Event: Ecuador Earthquake
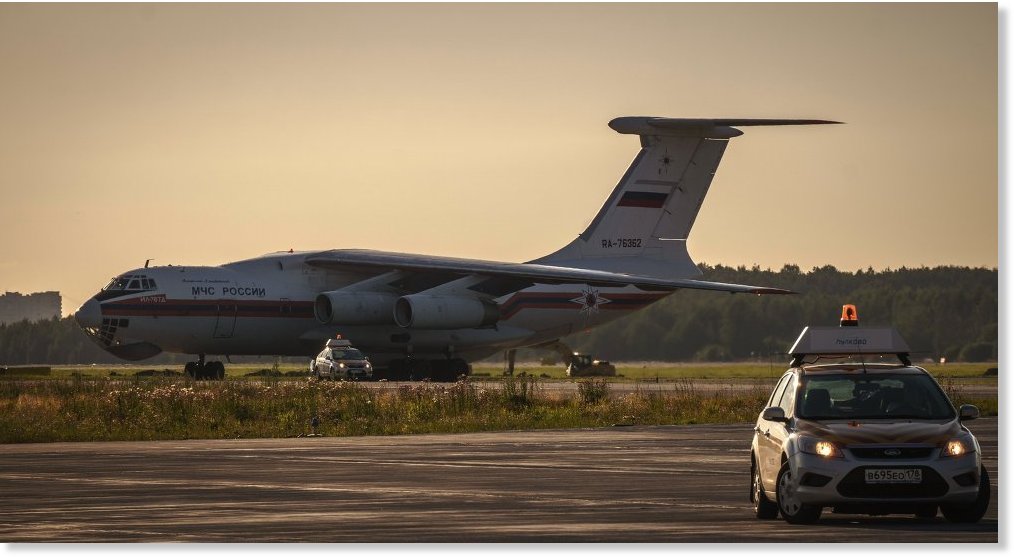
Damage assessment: no_damage